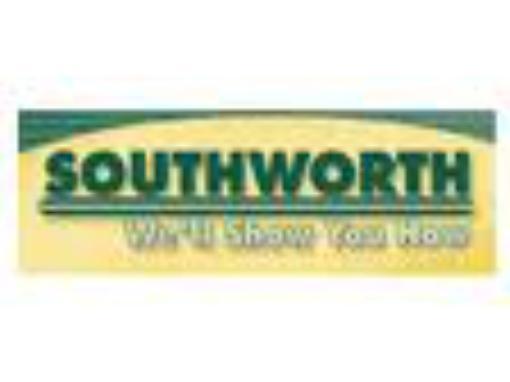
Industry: Others